List of Game of Thrones characters

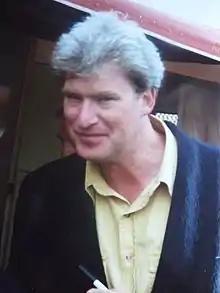
Sean Blowers

is a huge, physically strong and intellectually disabled stablehand at Winterfell who can only say the word "Hodor". He hides in the crypts along with Osha, Bran and Rickon, faking their escape out of the castle. They eventually leave the crypts only to find the castle destroyed. After speaking to the dying Maester Luwin, it is decided that they must go to the Wall. In season 3 Bran decides to go beyond the Wall to find the Three-Eyed Raven and Hodor helps him along with Meera and Jojen Reed after the departure of Rickon and Osha. In season 4, they stumble across Craster's Keep, where they are captured by the Night's Watch mutineers led by Karl. Hodor is chained to a post and abused by some mutineers, who poke him with spears and eventually stab him in the leg to stop him intervening on Bran's behalf. Hodor is later chained in a hut with the other prisoners, and when Bran is abducted by Locke, Bran wargs into Hodor and uses him to kill Locke by snapping his neck. Hodor frees the others and they escape, eventually reaching the Three-Eyed Raven in his cave. During Season 6, Bran learns through visions of the past that, as a boy, Hodor was named Wyllis and possessed normal abilities of speech. When the cave is overrun by White Walkers and wights while Bran is viewing the past, Bran simultaneously wargs into Hodor to induce him to carry Bran to safety. Once they exit through a passageway, Meera orders Hodor to "hold the door" against the wights; in the past, Wyllis collapses and repeats this phrase until it slurs into "Hodor". In the present, Hodor is killed as the wights eventually tear through the door, but Meera escapes with Bran. Hodor only ever says one word: "Hodor". However, according to Kristian Nairn's interview to Vulture, he has developed 70 ways to say it.